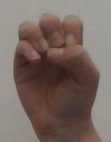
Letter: ha